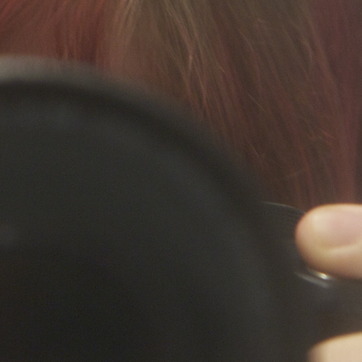
Material: plastic